Transport Integration Act 2010

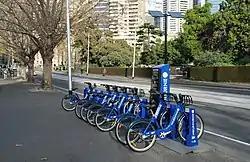
Melbourne Bike Share station on Macarthur St beside a tram line near the Parliament Railway station.

In broad terms, transport agencies and interface agencies caught by the Act must have regard to the objectives and principles when exercising their powers and performing their functions. The framework recognises that many transport system decisions involve competing interests and that decisions are unlikely in many cases to satisfy all parties. This is inherent in the listing of a series of objectives and principles which involve deliberate overlap and tension and which can require careful thought to reconcile. As a result, the Act merely requires that agencies "have regard" to the matters - that is actively consider them - and does not attempt to prescribe particular outcomes in individual cases. In addition, the framework specifically provides that the weight to be given to each objective and principle in the Act is not prescribed by the scheme itself and instead is ultimately a matter to be determined by the relevant agency which is responsible for the decision.